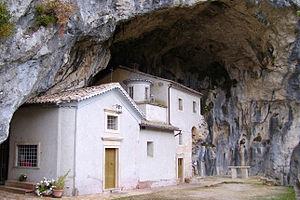
Saint Dominique abbé, connu aussi comme San Dominique de Foligno ou saint Domenico de Sora, en latin Dominicus de Sora e Dominicus Confessoris, est un abbé italien, réformateur de la vie monastique, à cheval sur le Xᵉ et le XIᵉ siècle.